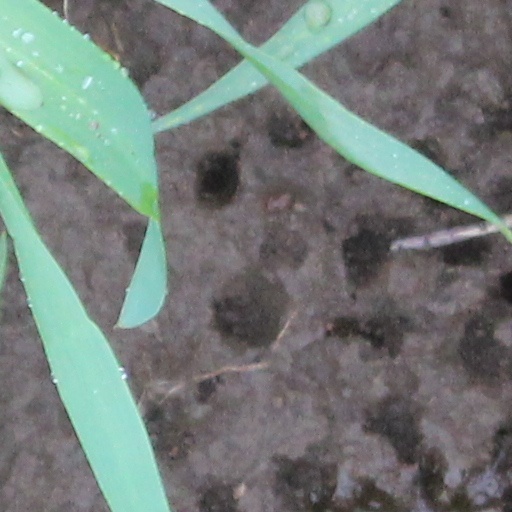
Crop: wheat